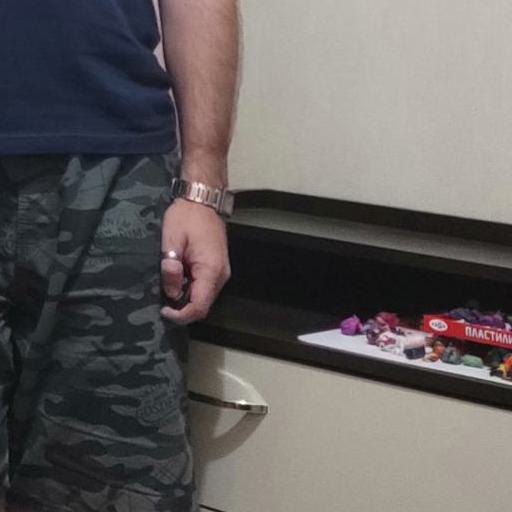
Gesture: no_gesture